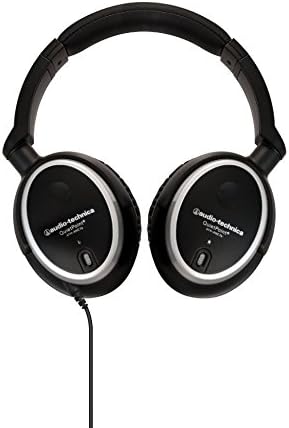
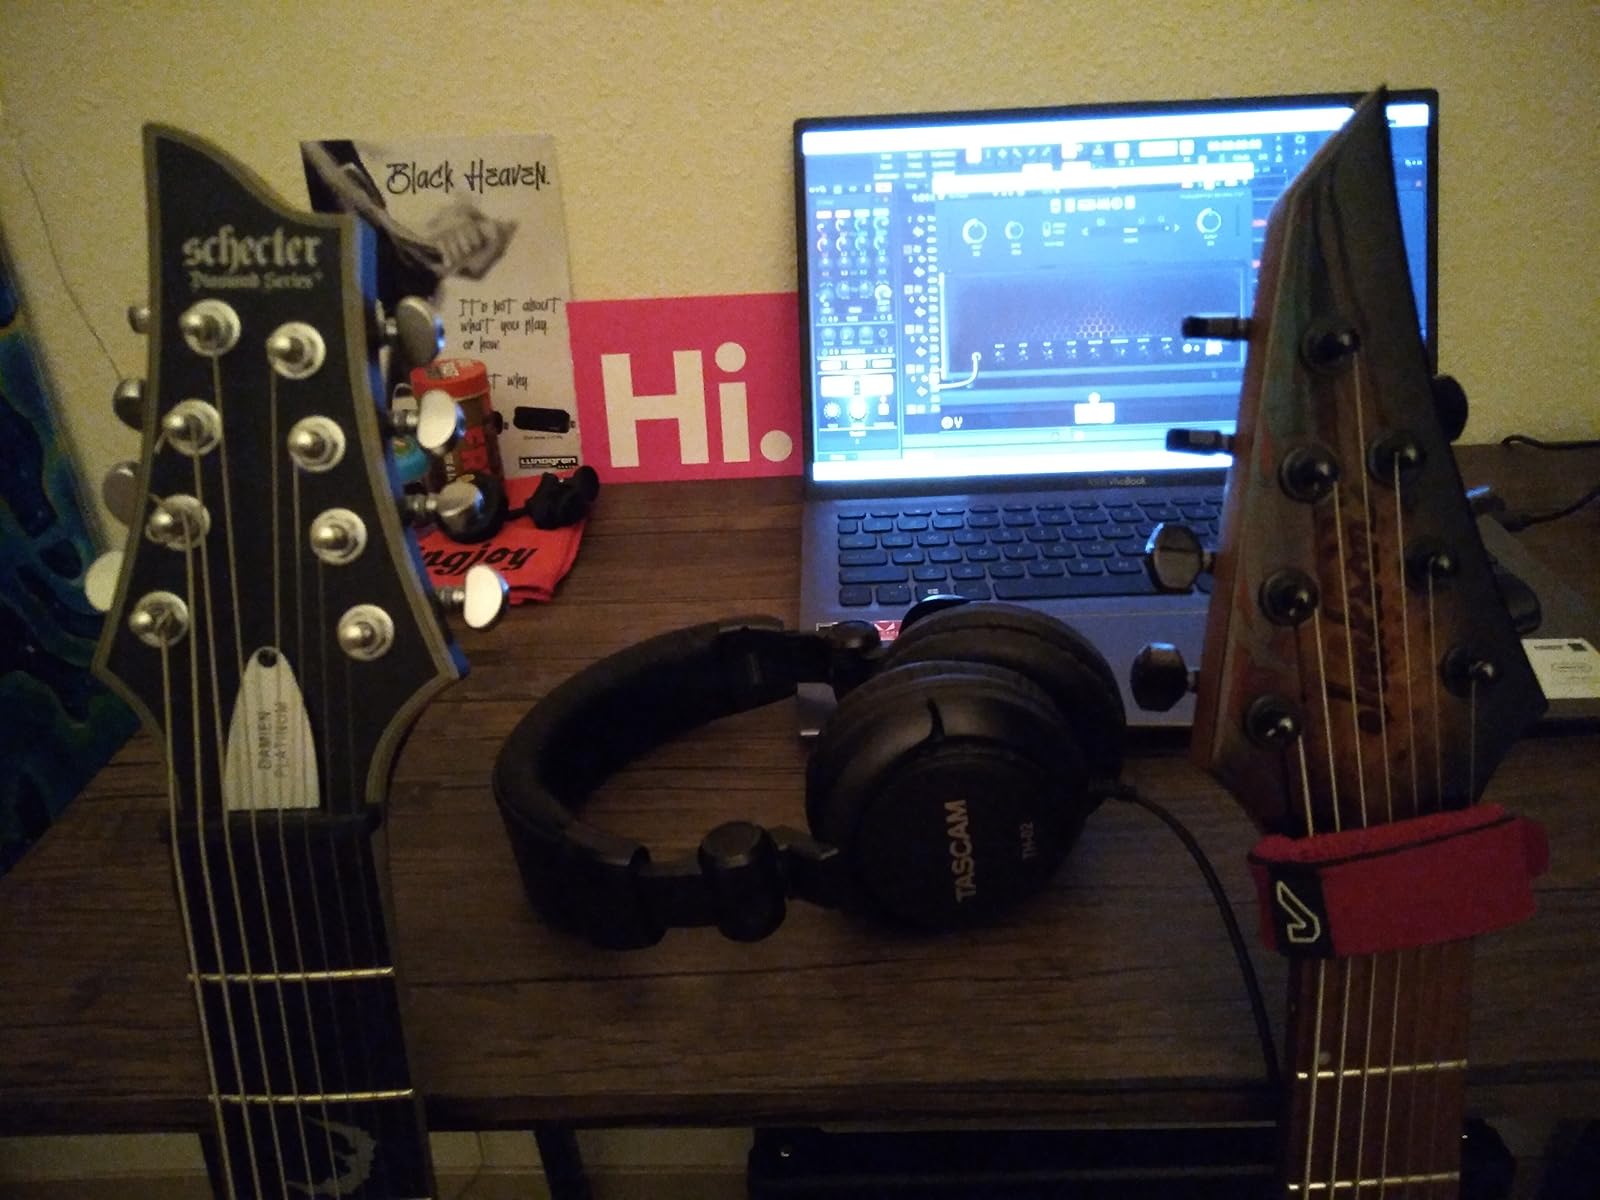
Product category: headphones
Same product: no